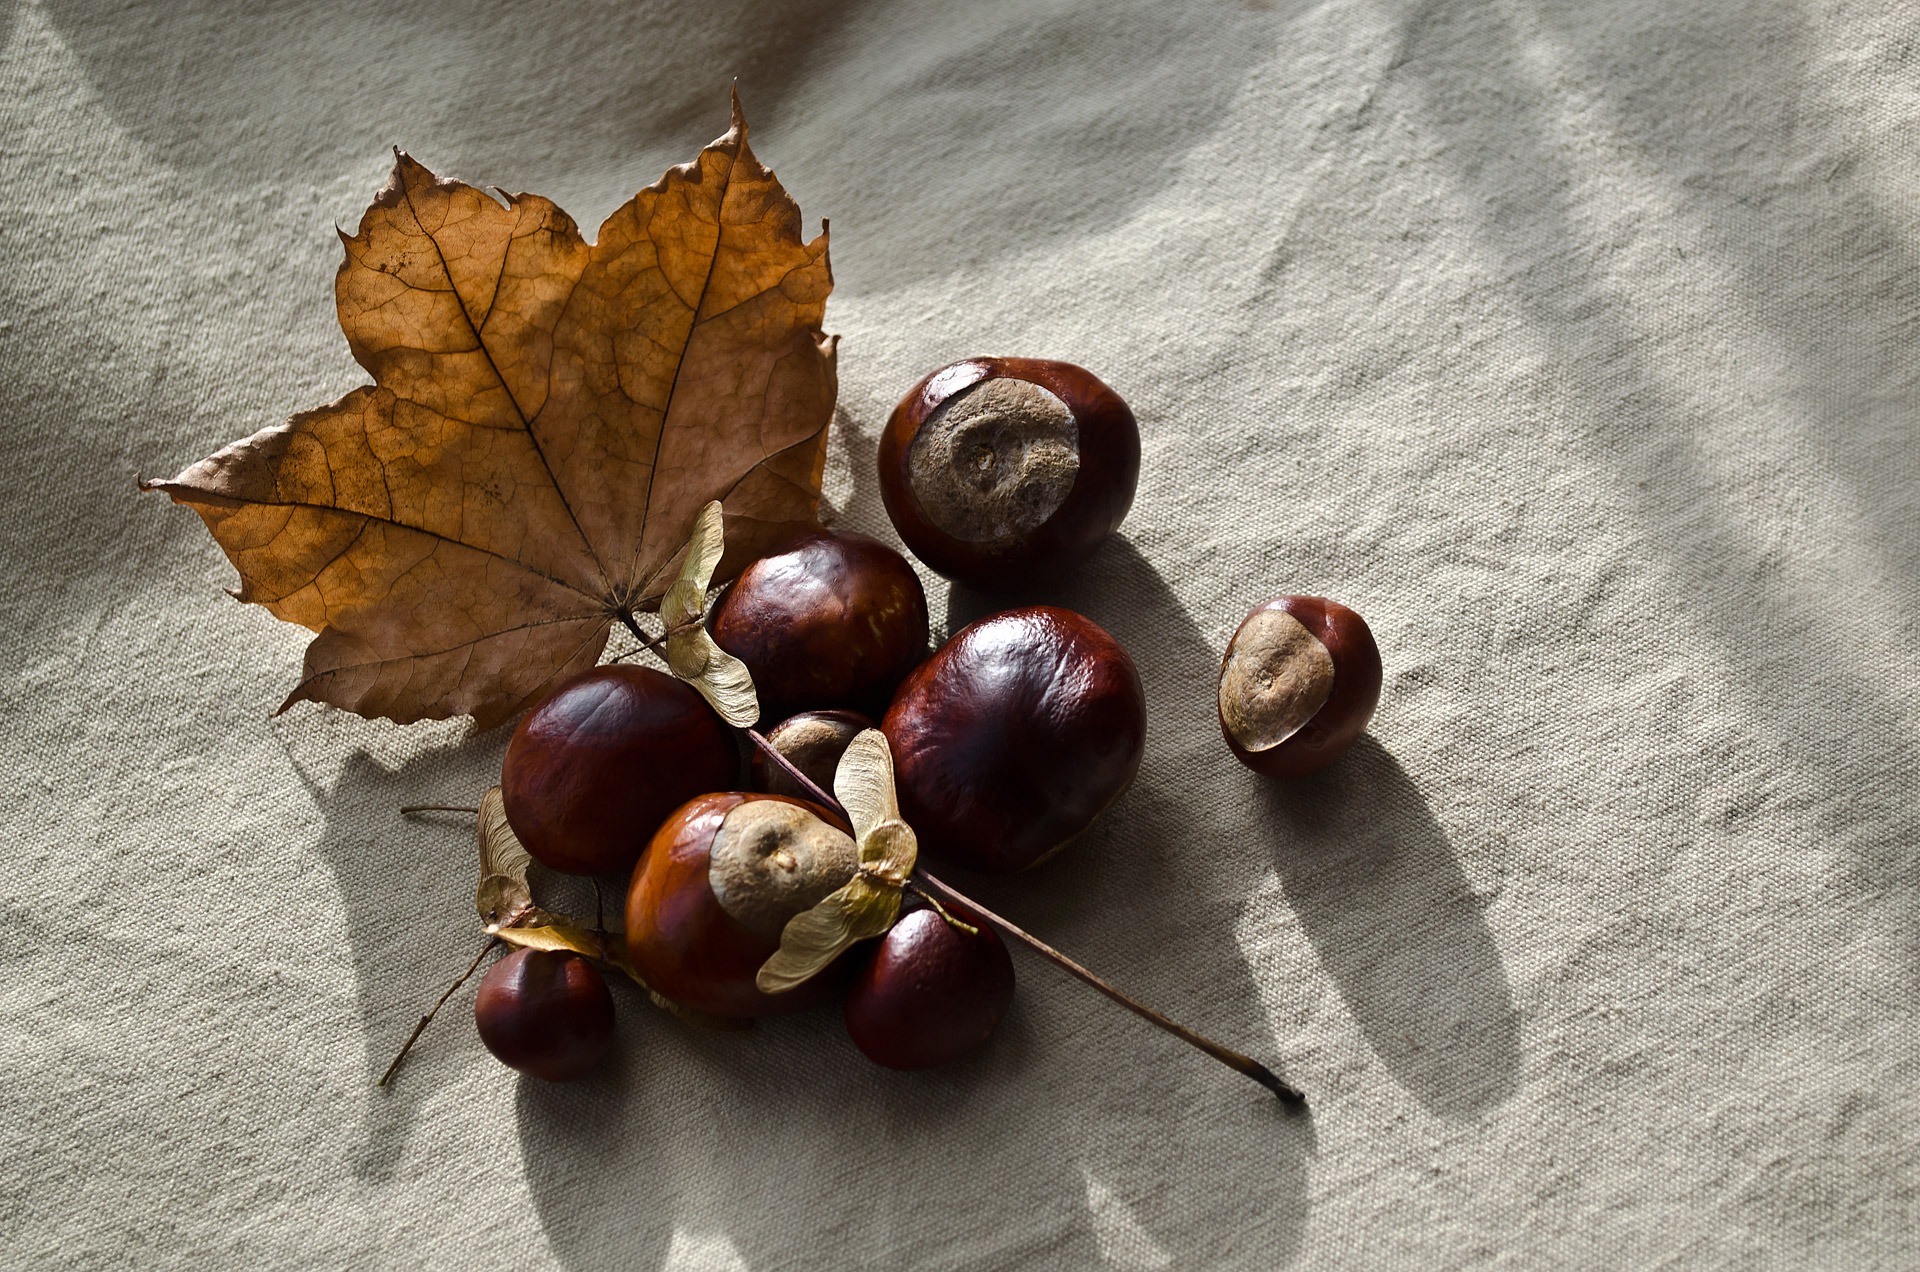
tree, nature, branch, plant, fruit, leaf, flower, food, red, produce, color, macro, autumn, still life, season, leaves, colors, background, wallpaper, postcard, collage, chestnuts, decorations, chestnut, canvas, macro photography, greeting cards, flowering plant, still life photography, land plant